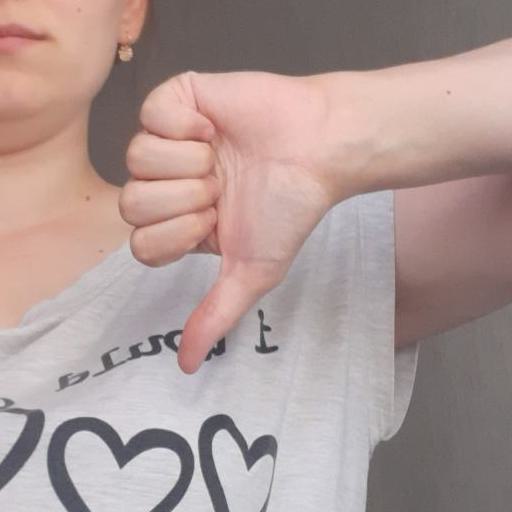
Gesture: dislike